National Mining Museum, Luxembourg

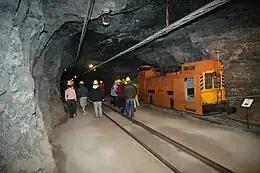
National Mining Museum

The National Mining Museum of Luxembourg is located in the very south of the country, in Rumelange, which is close to the French border. The museum opened in 1973, at the site of the Walert mine. It provides an on-site exhibition of the tools, machinery, and equipment used from the beginning of the 19th century until the iron-ore mines were closed in the 1980s. Many of the exhibits are deep down in the mine.